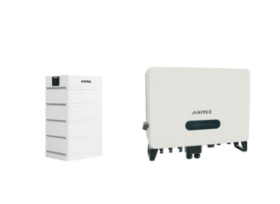
AXITEC Solarspeicher AXISTORAGE LI SV1 13.5 + AXIHYCON 6H
PRODUKTINFORMATIONEN ACHTUNG: UN 3480 Lithium-Ionen-Batterien, 9, (E) Beförderungskategorie 2 Axitec von Kopf bis Fuß – in unserem Fall eher von Dach bis Keller. Axitec komplettiert ihre Qualitätskette jetzt mit der neuen AXIhycon Hybrid-Wechselrichter Serie. Natürlich kompatibel mit den hauseigenen Hochvoltspeichern AXIstorage Li SV1 und SV2. Bis zu 16 Ampere Eingangsstrom pro MPP Tracker sowie integrierte Lichtbogenüberwachung und Überspannungsschutz Typ 2 lassen wenig Wünsche offen. Auch eine Backupfunktion auf USV Level bringt weitere Pluspunkte. Produktvorteile: • Notstrom mit USV Funktion < 10ms • 16 A Eingangsstrom pro MPPT • Integrierter AFCI und DC Überspannungsschutz Typ 2 • Speicher bis 23,6 kWh erweiterbar Produkteigenschaften System: • AC-Leistung: 6,0 kW • AC-Anschluss: 3-phasig • Anzahl MPPT: 2 • Eingangstrom: 16A pro MPPT • DC Anschluss: MC4 • Kommunikation: WLAN (opt.), Ethernet, CAN, RS48 • Schutzklasse: IP66 • Kühlung: passiv • Gewicht: 32,6 kg • Abmessungen: 600 x 500 x 230 mm (B x H x T) • Energy Meter bei Wechselrichter enthalten Produkteigenschaften Speicher: • Batteriekapazität (nutzbar): 13,5 kWh • Zeitfenster Erweiterung: 2 Jahre • Zellchemie: LFP • Nennspannung: 192 V • Schutzklasse: IP55 • Abmessungen: 870 x 600 x 380 mm (H x B x T) • Gewicht: BCU 14,0 kg, 4x Speicher je 36,0 kg Fazit: Der neue Trend „Alles aus einer Hand“ ist nun auch bei Axitec zu haben. Qualität von Dach bis Keller. Lieferumfang: • 1x AXIhycon 6H Hybrid-WR, inkl. Meter (Artikel 0154680) • 1x Axitec AXIstorage Li SV1 BCU (Artikel 0152358) • 4x Axitec AXIstorage Li SV1 Speichermodul (Artikel 0150754) TECHNISCHE DATEN AC Nennleistung (kVA): 6,00 Nutzbare Kapazität (kWh): 13,50 Speichertyp: High Voltage ABMESSUNGEN Gewicht (kg): 190,600 GARANTIE Garantiegeber: AXITEC
Brand: AXITEC
Category: Hardware > Power & Electrical Supplies > Solar Energy Kits > Backup Power Kits